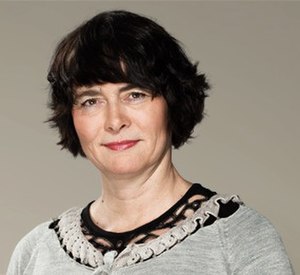
Irene Johansen
Irene Johansen
Irene Johansen er en norsk politiker for Arbeiderpartiet. Hun blev indvalgt i Stortinget fra Østfold ved stortingsvalget i 2005 og genvalgt i 2009 og 2013. I perioden 2003–11 var hun medlem af kommunestyret i Moss og i 2003–05 af fylkestinget i Østfold.